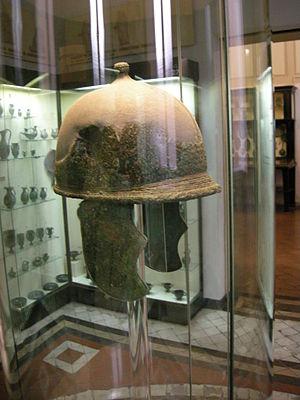
L'histoire militaire étrusque, comme celles des cultures contemporaines de Grèce et de Rome antique, obéit à une tradition importante : en plus de marquer le rang et la puissance de certains individus dans la culture étrusque, la guerre était une aubaine économique considérable à leur civilisation. Comme de nombreuses sociétés antiques, les Étrusques ont mené des campagnes durant les mois d'été. Les raids dans les régions voisines, en essayant de gagner du terrain et la lutte contre les pilleurs étaient considérés comme un moyen d'acquérir de précieuses ressources comme la terre, des biens de prestige et des esclaves.